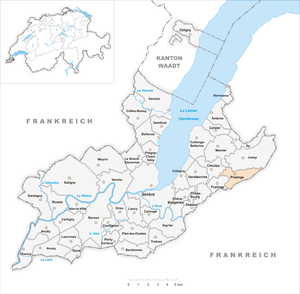
Presinge est une commune suisse du canton de Genève.